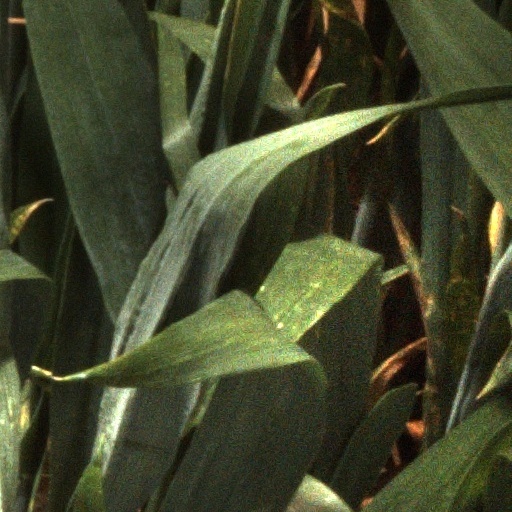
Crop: wheat